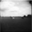
Label: plain